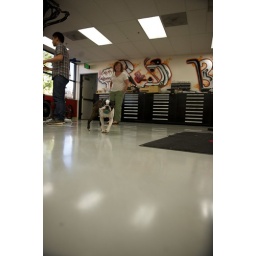
This funny little dog came running by us a few times with a toy and a wagging tail.